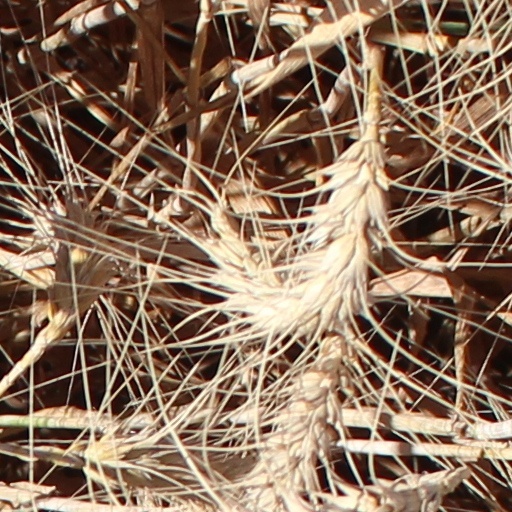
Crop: wheat